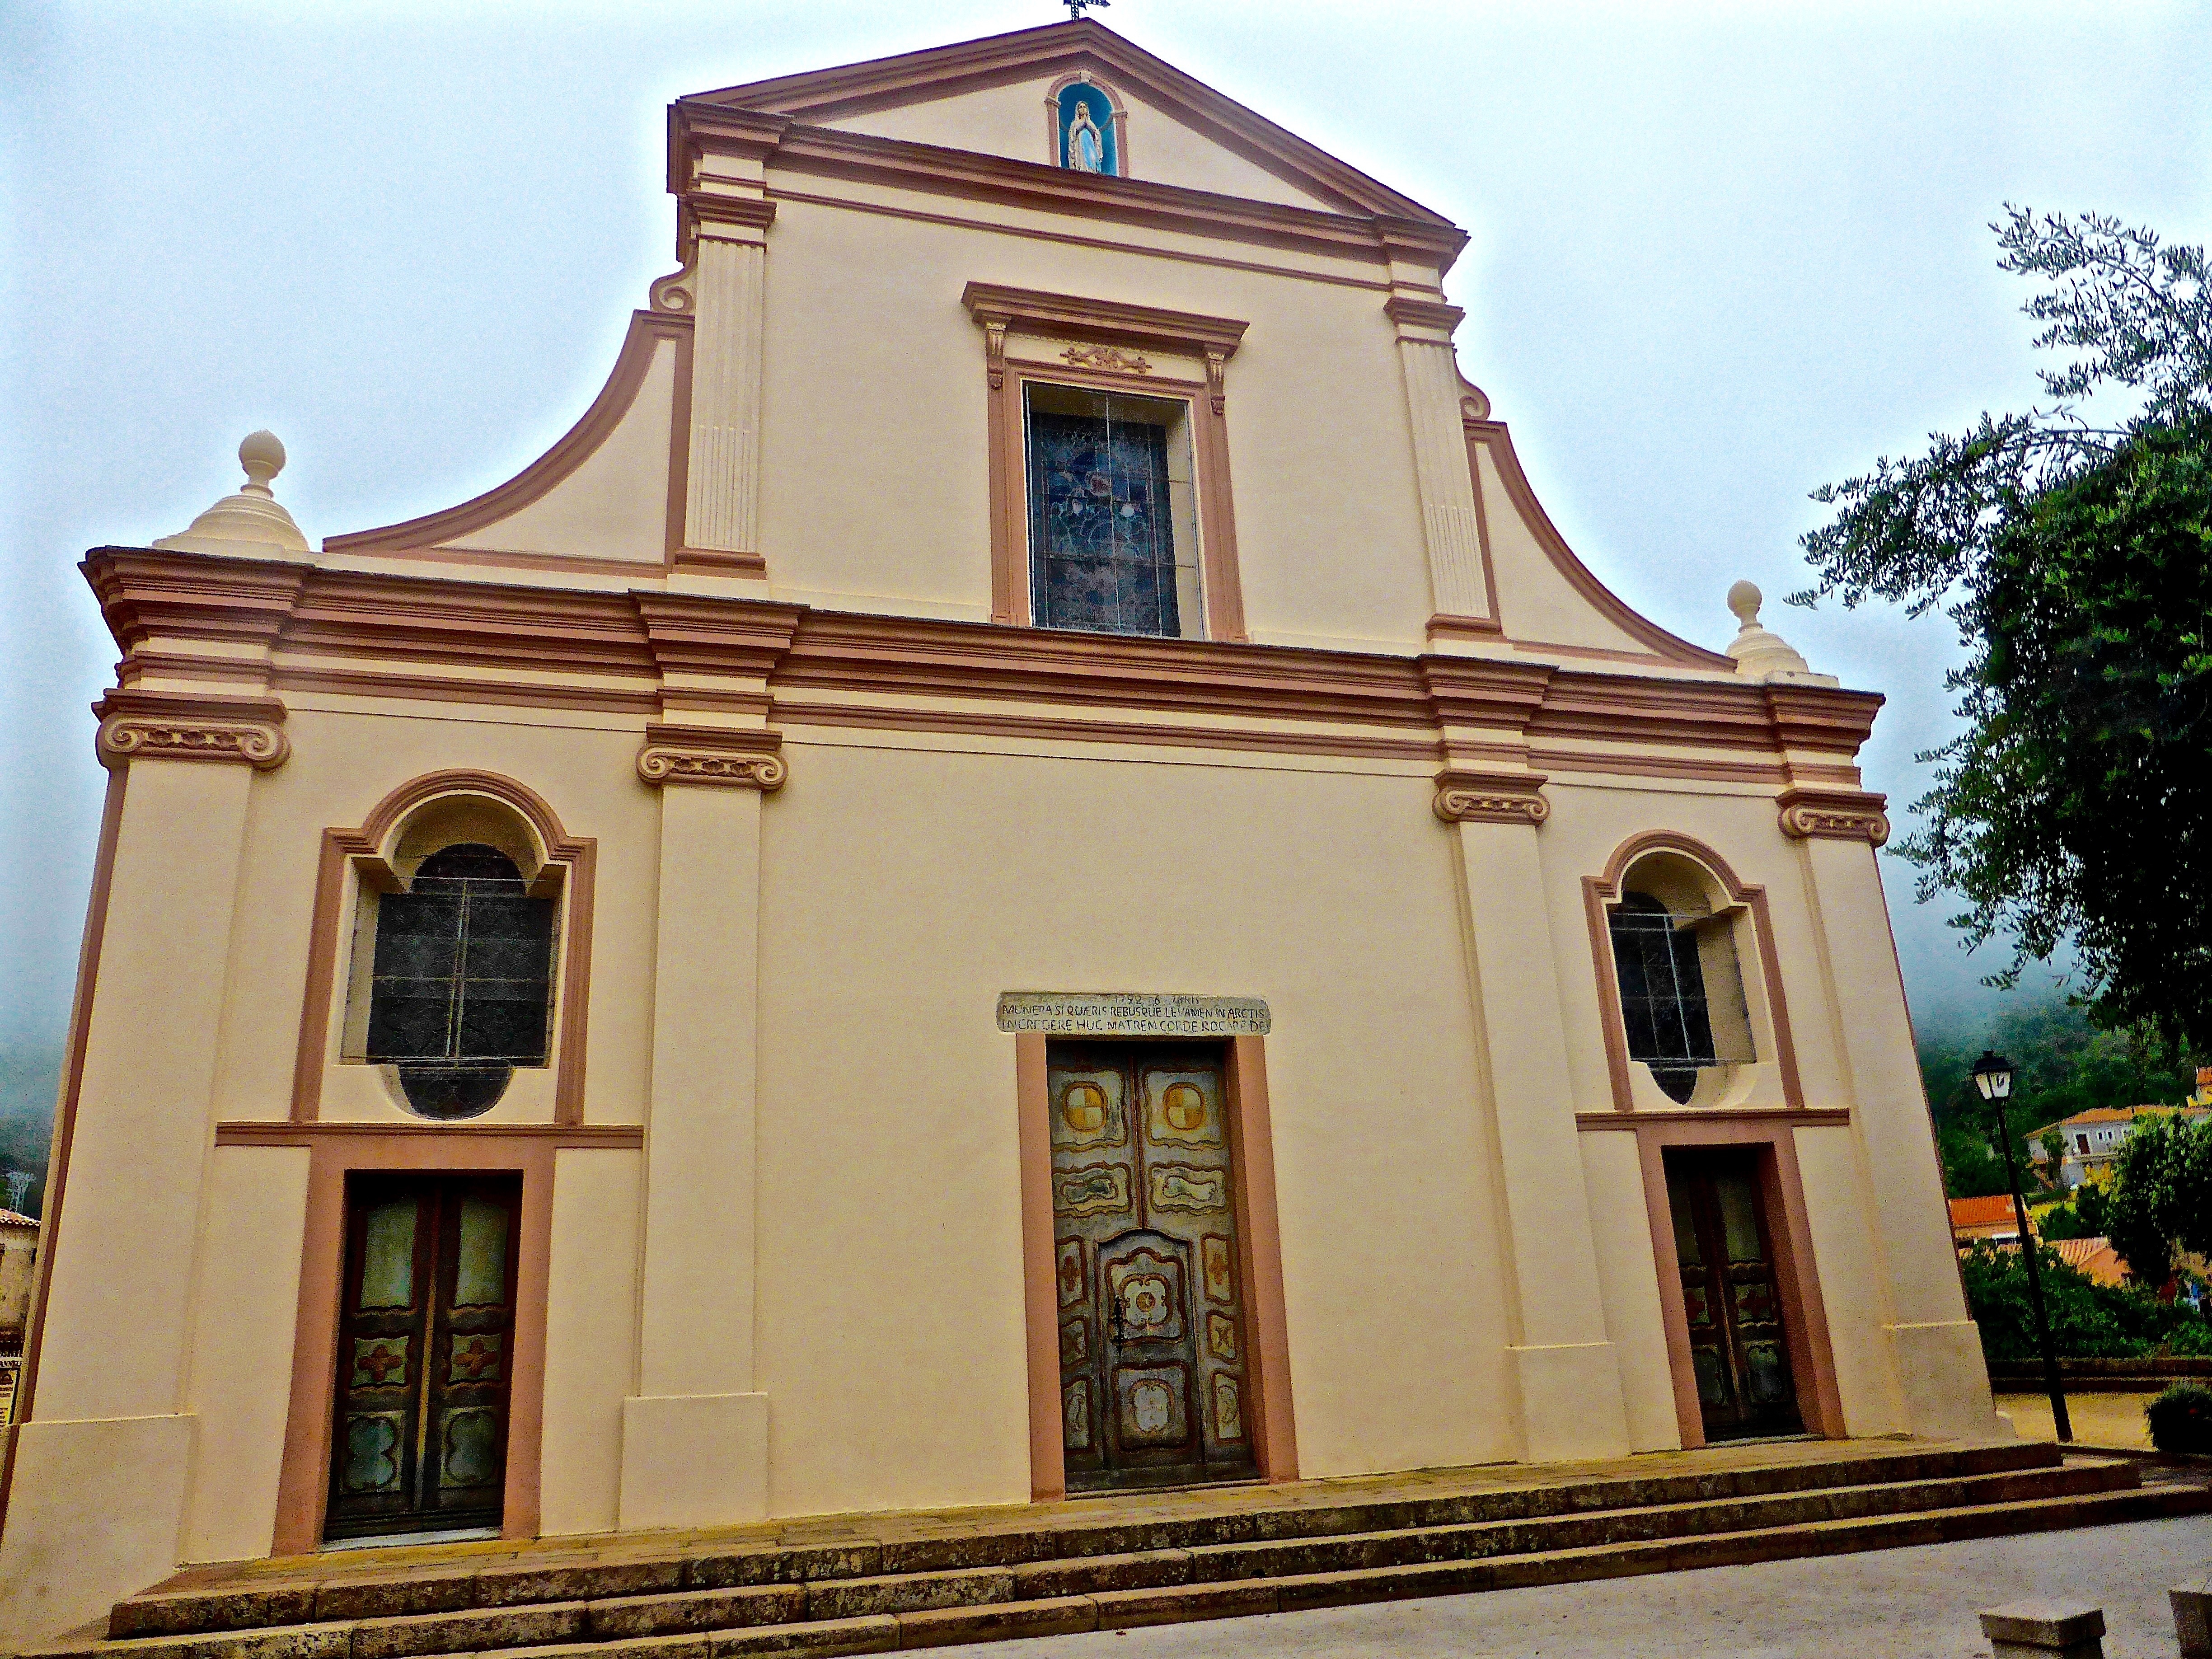
architecture, house, building, facade, church, cathedral, chapel, historic, christian, place of worship, religious, medieval, synagogue, corsica, estate